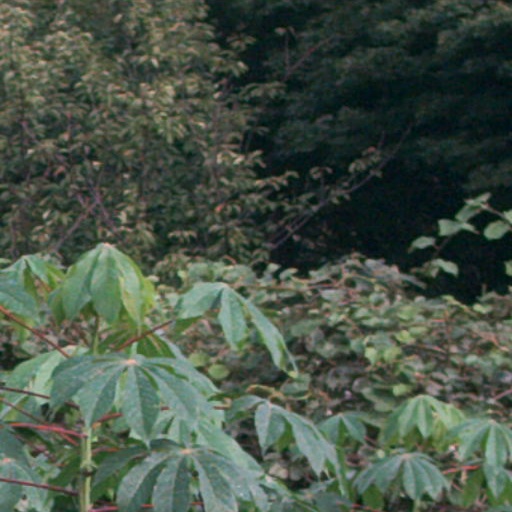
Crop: cassava